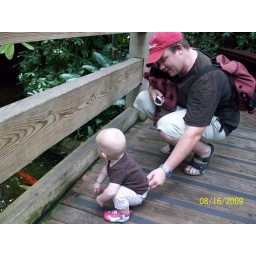
Watching the fish go under the bridge